Oyster Farmer

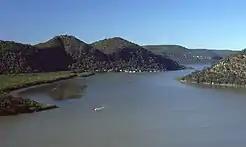
The Hawkesbury River, where "Oyster Farmer" was filmed

Reeves stated that she chose the area due to her 'love of the river's epic landscape' and its ability to attribute 'a sense of its vastness and isolation’ to the film. Reeves further justified her choice of filming location by stating that she was 'so struck by the beauty and drama of the Hawkesbury River, a place of remote and eccentric charm so close to the city, that she spent four years immersing herself in its culture, especially the lives of the oyster farmers' prior to filming. Paul Byrnes commented on Reeves’ choice, saying the chosen location ‘provides a serene and peaceful setting against which to contrast the inner turmoil and dramas of the characters who make their living from it’. The economic significance of the Hawkesbury River region to the film's narrative was also a factor in Reeves' selection, being one of the primary sites of oyster production and harvesting in New South Wales, with up to 23 permit holders farming within 400 hectares of oyster leases.